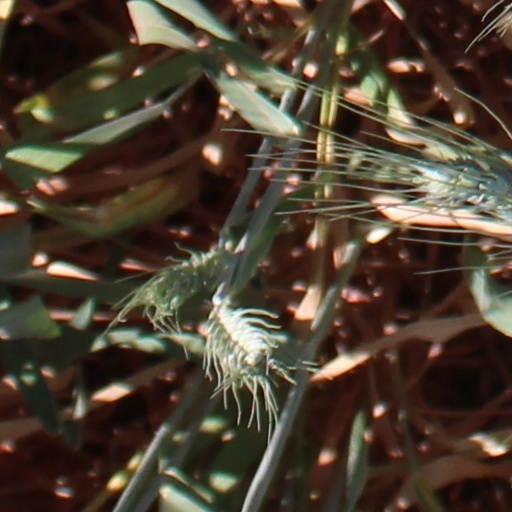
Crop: wheat